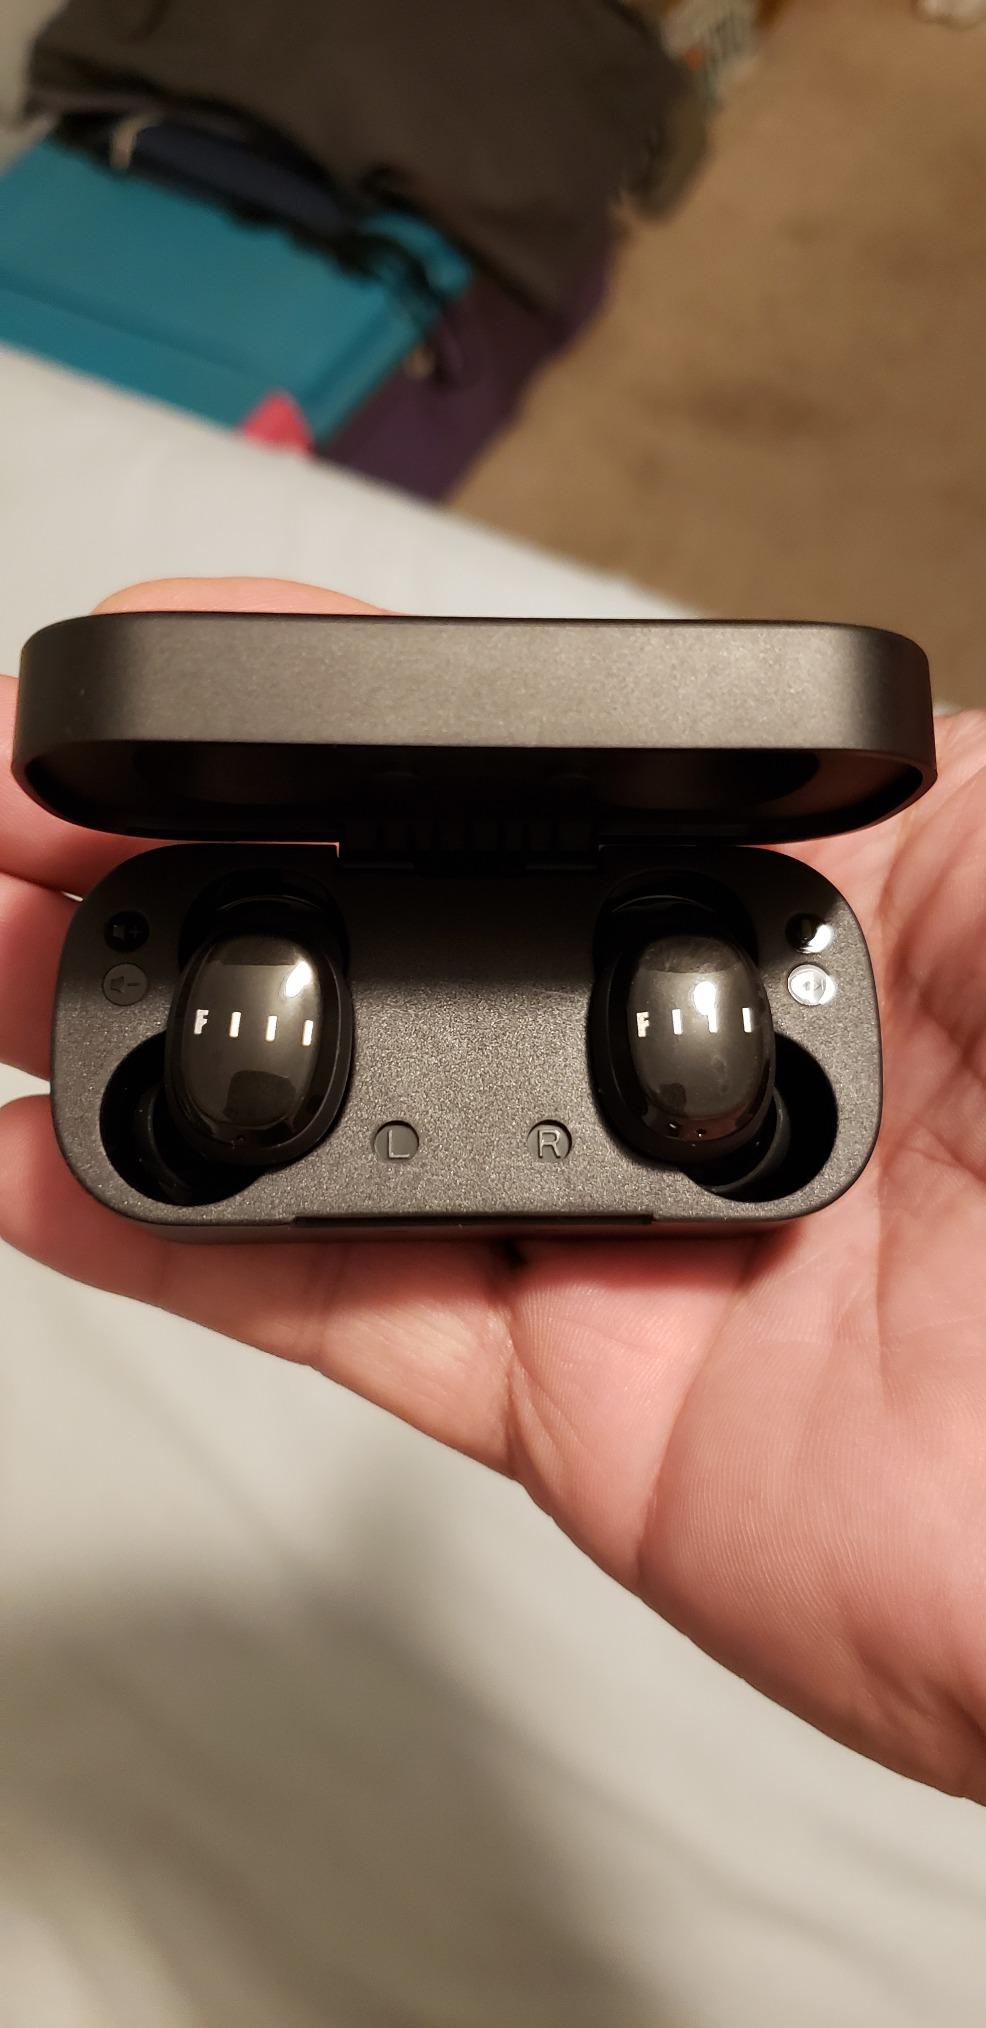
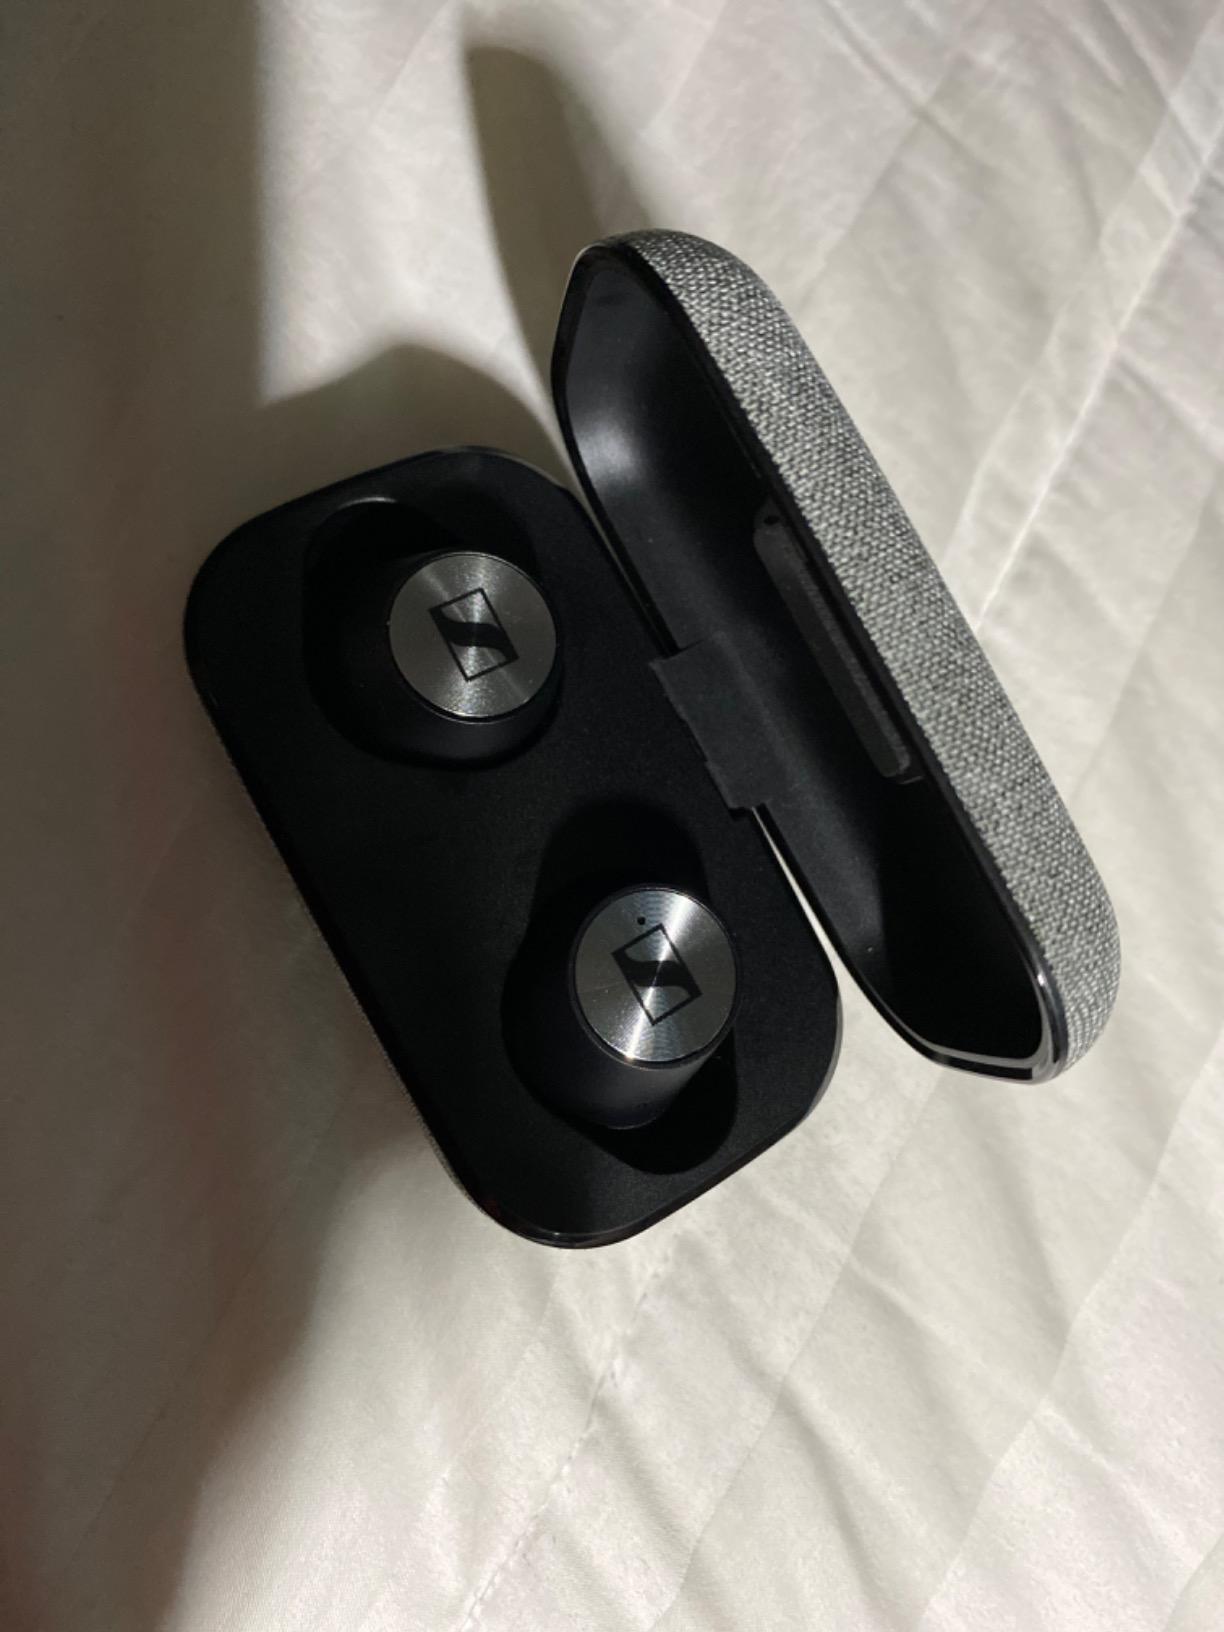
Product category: earbuds
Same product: no